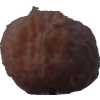
Label: orange_peeled